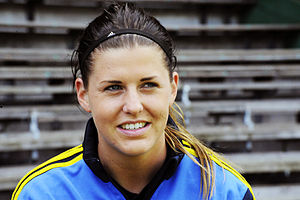
Olivia Schough
Olivia Alma Charlotta Schough er en svensk fodboldspiller, der spiller som angriber for Djurgårdens IF og Sveriges kvindefodboldlandshold.